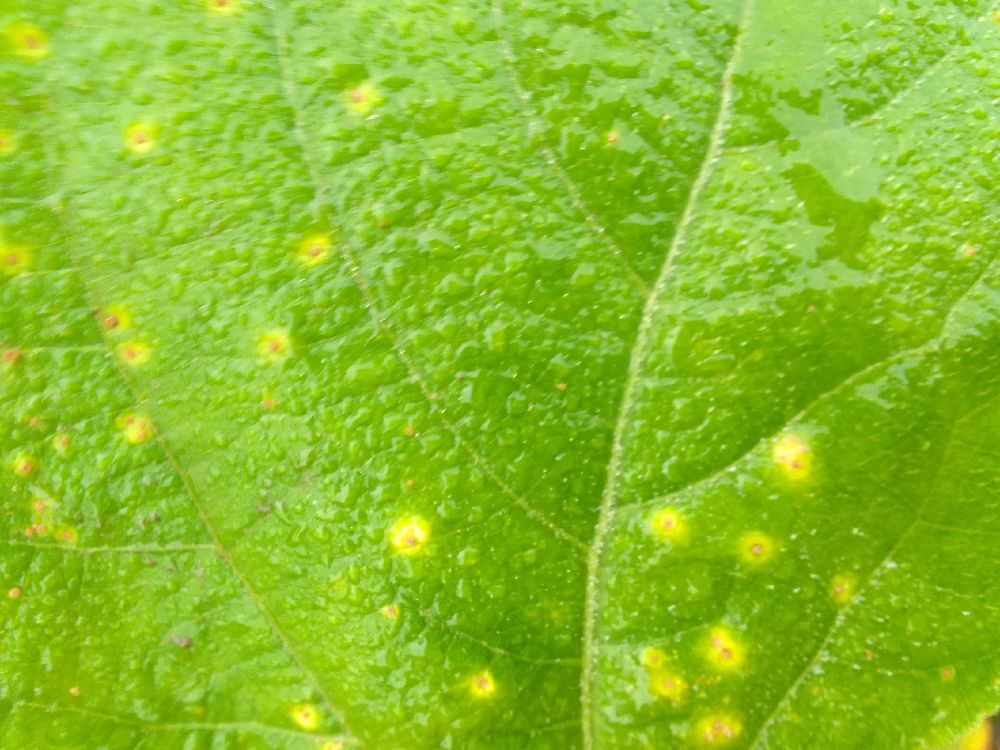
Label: rust